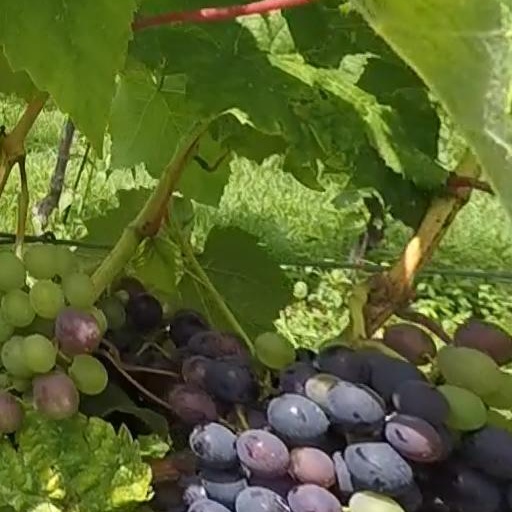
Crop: grape